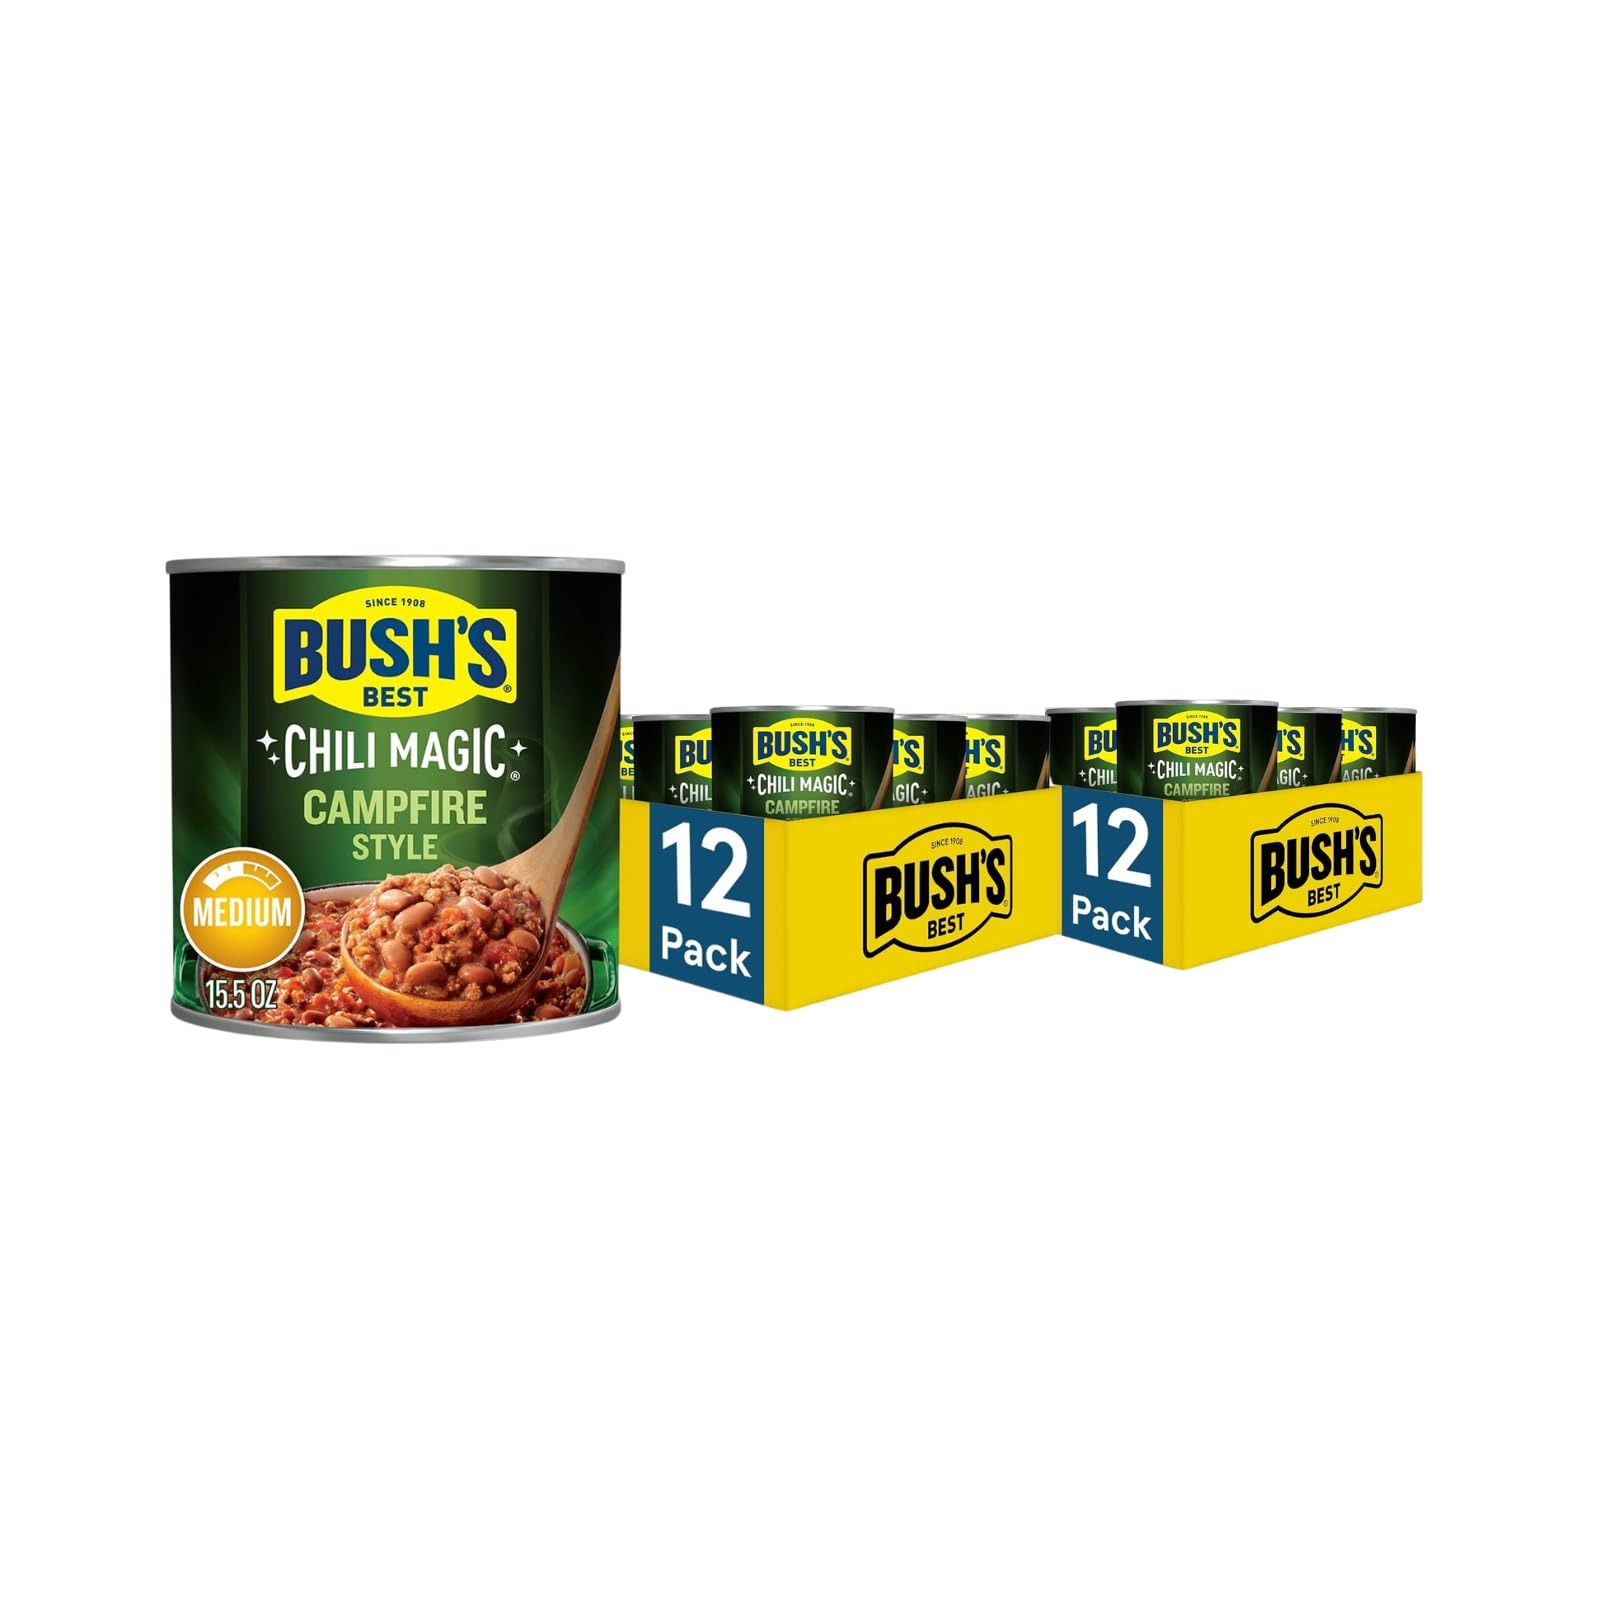
Item Name: Bush's Best, Chili Starter - Campfire Style, 15.5 Oz (Pack of 24)
Bullet Point 1: CANNED CHILI BEANS: Where there’s chipotle smoke, there’s chili fire. Bush’s Chili Magic Campfire Style chili starter brings tender pinto beans together with smoky chipotle and green bell peppers for quick, unforgettable chili any night of the week.
Bullet Point 2: CANNED BEANS: Stock your pantry with this pack of 12, 15.5 ounce recyclable cans of Bush’s Campfire Style Chili Magic Chili Starter
Bullet Point 3: GLUTEN FREE: All BUSH'S canned bean products are gluten-free
Bullet Point 4: PLANT-BASED PROTEIN AND FIBER: Each 1/2 cup serving contains 110 calories, 6g of plant based protein and 5g of fiber (16% DV)
Bullet Point 5: DAIRY FREE AND CASEIN FREE: All BUSH’S canned bean products are dairy and casein free
Bullet Point 6: BUSH'S CHILI STARTERS: Work smarter, not harder. When you start with BUSH’S Chili Magic, you get a delicious gluten-free dose of spicy flavor, plus protein and fiber- just add meat and diced tomatoes for a delicious quick chili!
Product Description: They like things spicy in Texas. And our Texas Recipe Chili Magic Chili Starter delivers! We’ve simmered big, tender pinto beans in a sauce made with smoky chipotle peppers and mild green chilies for a real Texas kick. All you have to do is add meat and tomatoes! Work smarter, not harder. When you start with BUSH’S Texas Recipe Chili Magic, you get a delicious gluten-free dose of spicy flavor, plus 5g of protein and fiber per serving. BUSH’S is all about family, friends that feel like family, and a certain Secret Family Recipe. Since we got our start over 100 years ago in Chestnut Hill, Tennessee, BUSH’S has always maintained that quality is the best policy. We pursue excellence and exceptional taste in our beans, sauces and everything we do. That's why you’re cooking up the best with BUSH’S BEST.
Value: 372.0
Unit: Ounce

Price: 16.375